Carlomagno Pedro Martínez

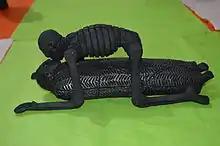
Skeletal figure with mummy on display at the workshop

Carlomagno states that he uses the clay to express his emotions much the ways other paint or write. Although most of his pieces are based on traditional characters of Oaxaca, they also include humorous depictions of modern personalities and events. His pieces are primarily based on local legends and myths as well as mestizo religious traditions such as the burial of Jesus, and Christ on the cross. One of Carlomagno’s inspirations for his work has been local festival and carnivals. One of these is the feast day of his hometown to honor Saint Peter. Another theme that recurs in his work is that of death, but they are not dramatic or grotesque. One reason for the theme is that it complements the color, which can give a sense of mystery. Two of his popular figures is called “Nuestra Abuela” (Our Grandmother), which is a representation of death and the Zapotec god of fire. He has created sculpted versions of figures drawn by José Guadalupe Posada and Francisco Goitia .